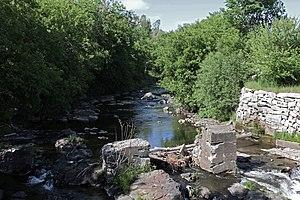
Rivière Tomifobia dans la municipalité de Stanstead, Québec
Stanstead est une ville canadienne qui fait partie de la municipalité régionale de comté de Memphrémagog sur la frontière canado-américaine au sud du Québec. Située au cœur des Appalaches et traversé par la rivière Tomifobia, cette ville de l'Estrie possède une économie basée sur l’exploitation du granite.
La rivière Tomifobia est un cours d'eau qui coule dans la Municipalité régionale de comté de Memphrémagog, dans la région de l'Estrie, au Sud du Québec, au Canada. Elle est la principale source du Lac Massawippi.